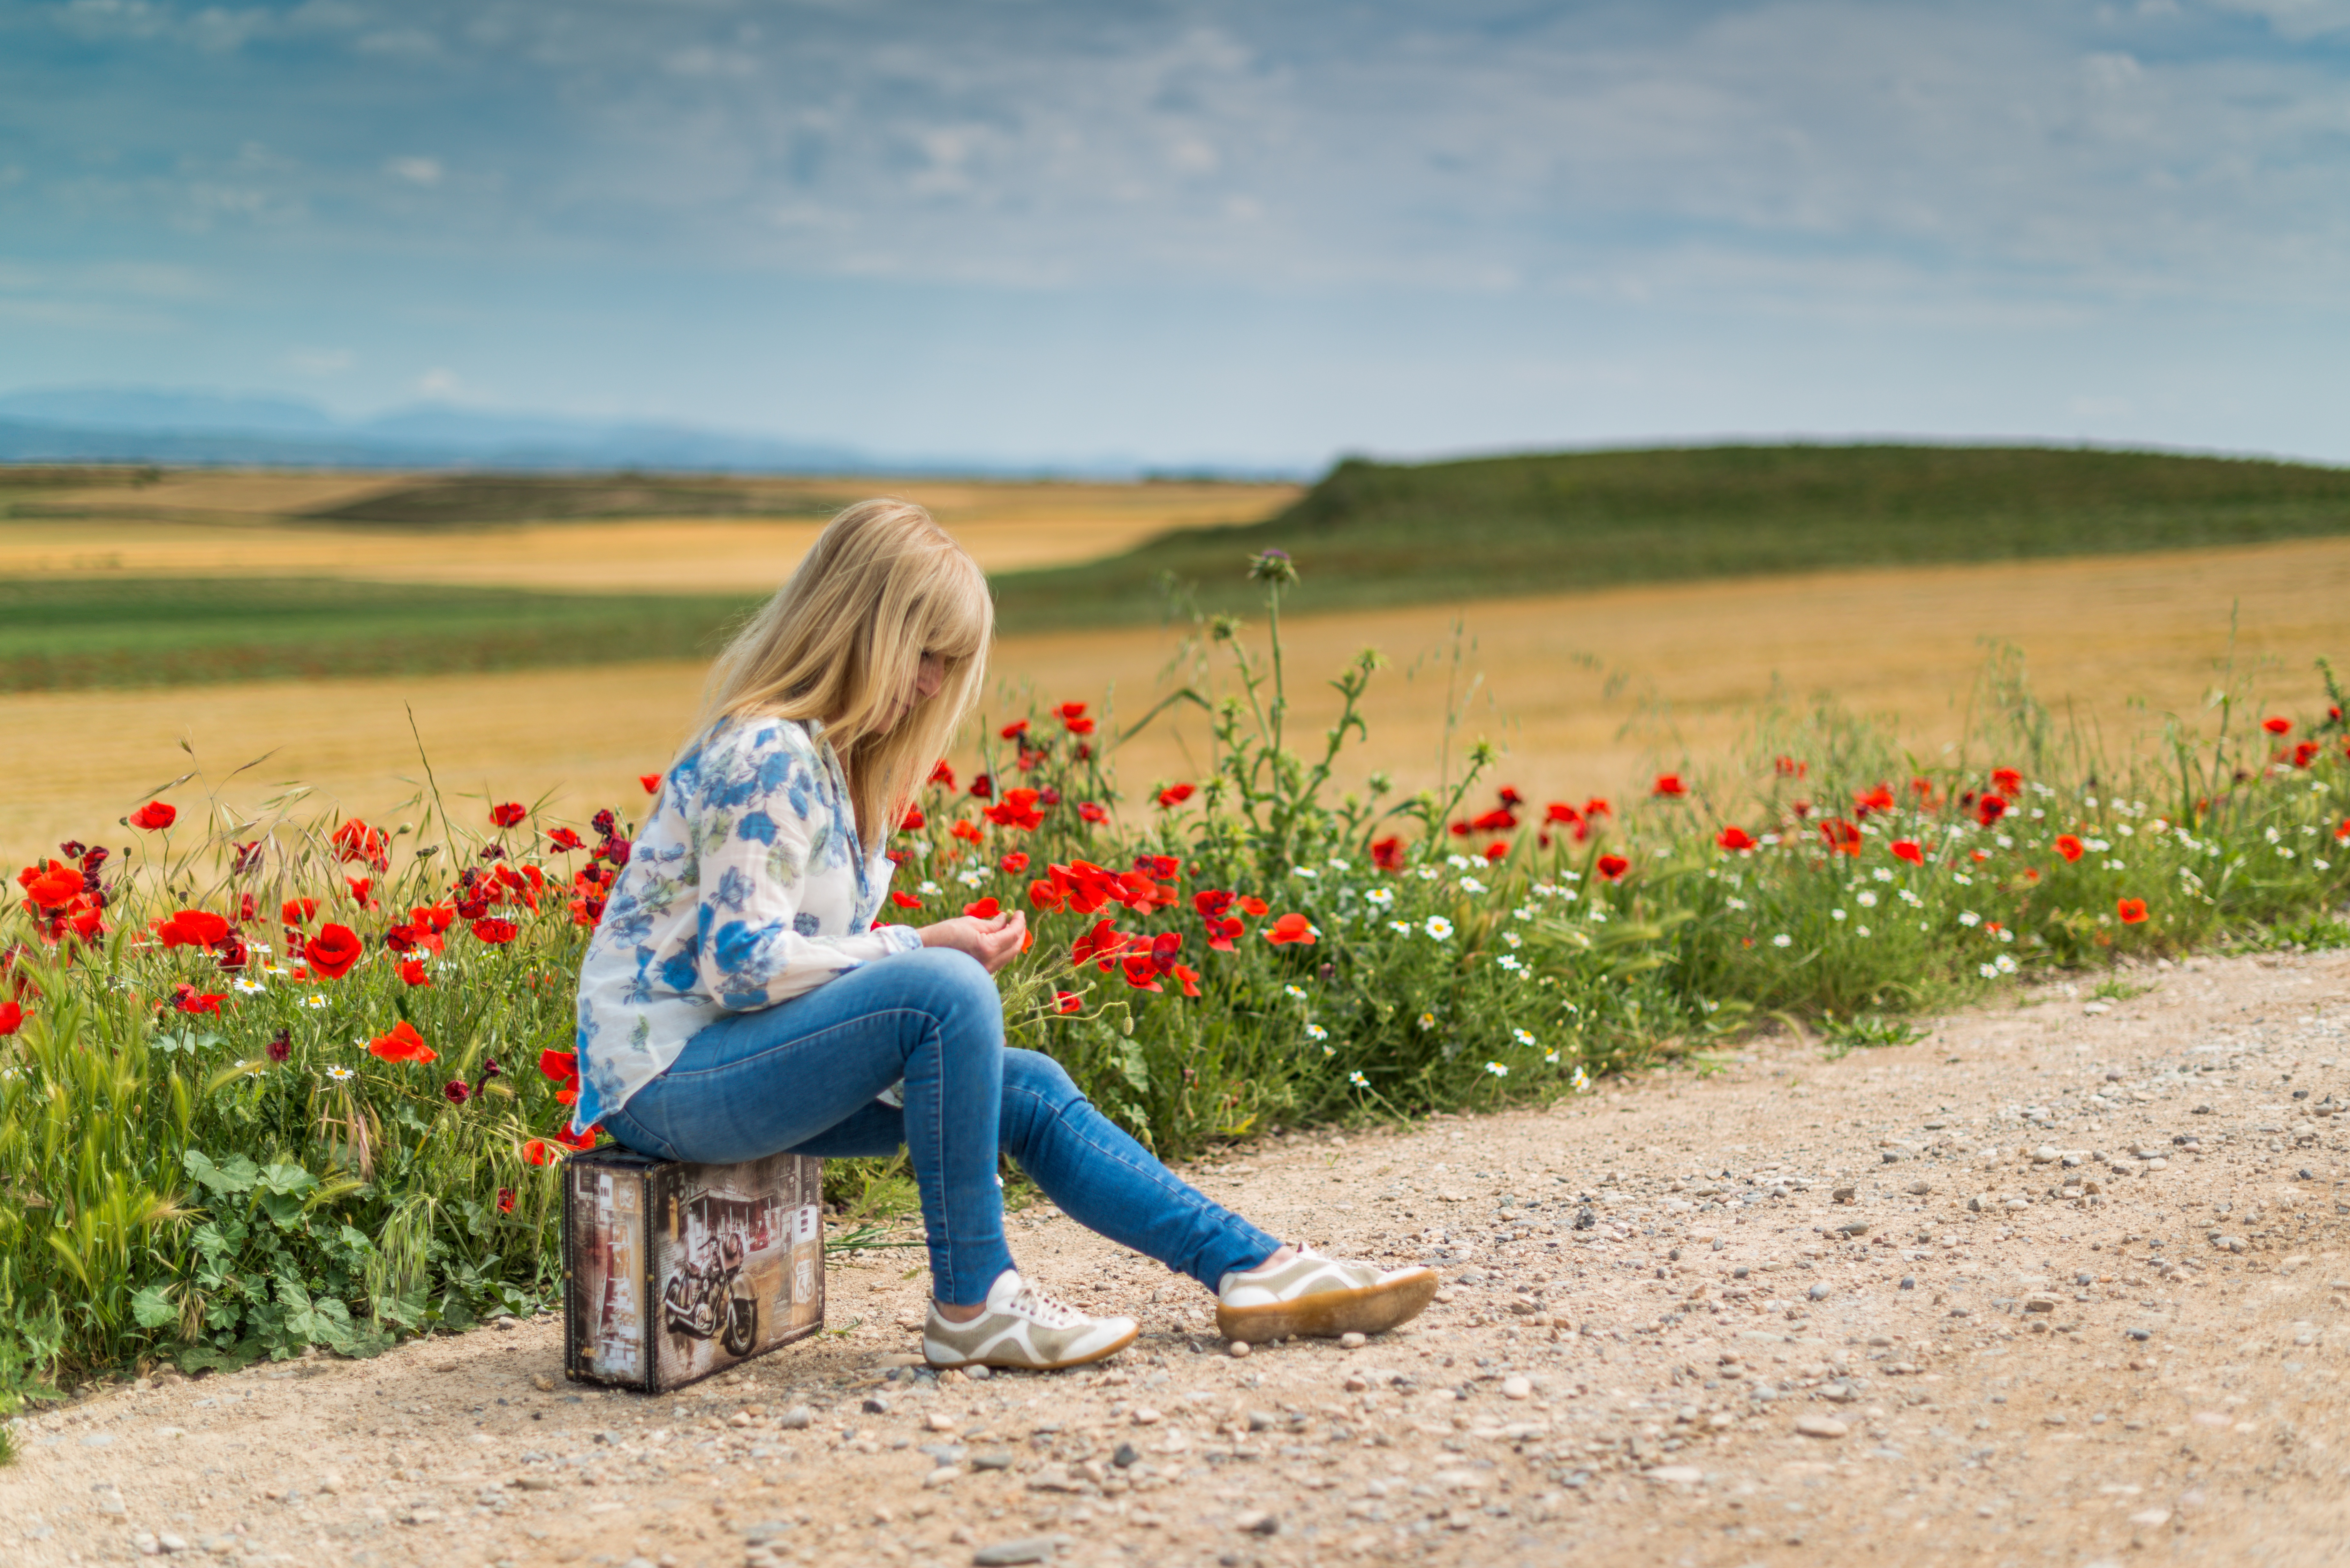
landscape, nature, path, grass, person, plant, field, lawn, meadow, wheat, grain, flower, young, distance, solo, calm, child, agriculture, thoughtful, gold, happy, back, suitcase, cornfield, cereals, poppies, soledad, rural area, flowering plant